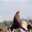
Label: seal